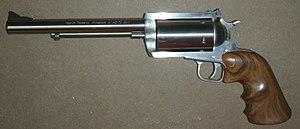
Le Magnum Research BFR est un revolver à simple action, produit par la compagnie américaine Magnum Research. Fabriqué en acier inoxydable, il est conçu pour chambrer toute une variété de calibres imposants, tel le .500 S&W Magnum, mais également certains calibres d'armes d'épaule traditionnels, comme le.30-30 Winchester, le .45-70 Government ou le .450 Marlin. Le BFR est proposé en deux modèles, un avec barillet court, et l'autre à barillet long pour les munitions plus longues. Les lettres BFR signifient Big Frame Revolver, revolver à grande carcasse.